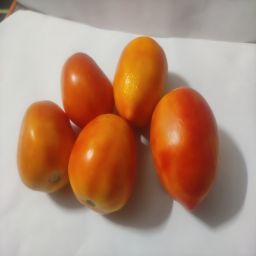
Crop: Tomato
Quality: Ripe